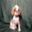
Label: dog